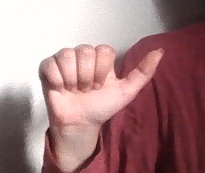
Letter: dhad